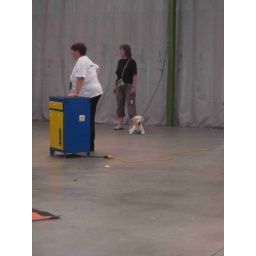
Alix is a female golden retriever and a service dog in training. Picture taken by vzw Hachiko.